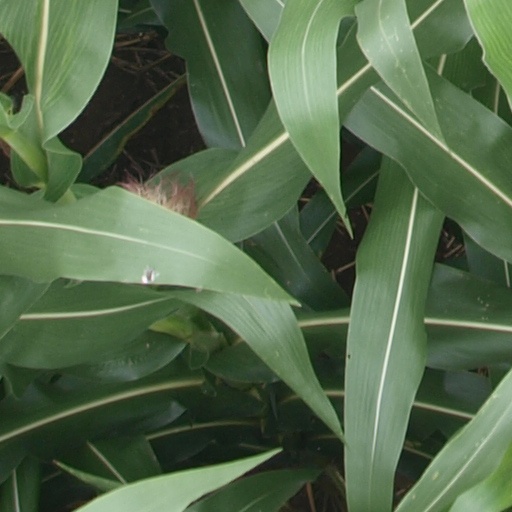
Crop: maize; corn